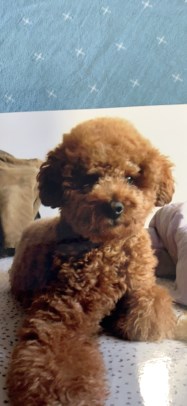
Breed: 2925-n000114-toy_poodle